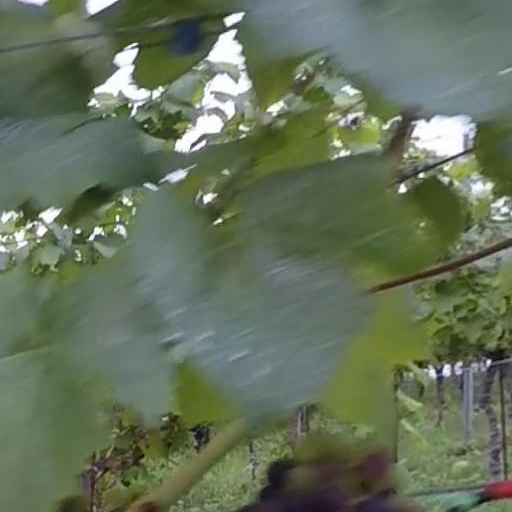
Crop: grape